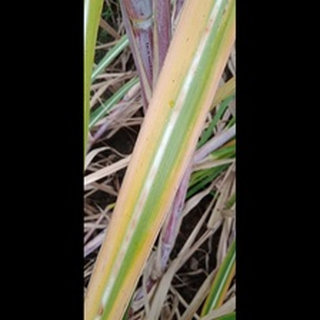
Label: sugarcane_yellow_leaf_disease